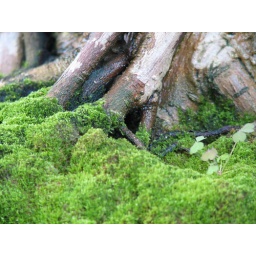
This is moss around the base of the bonsai tree